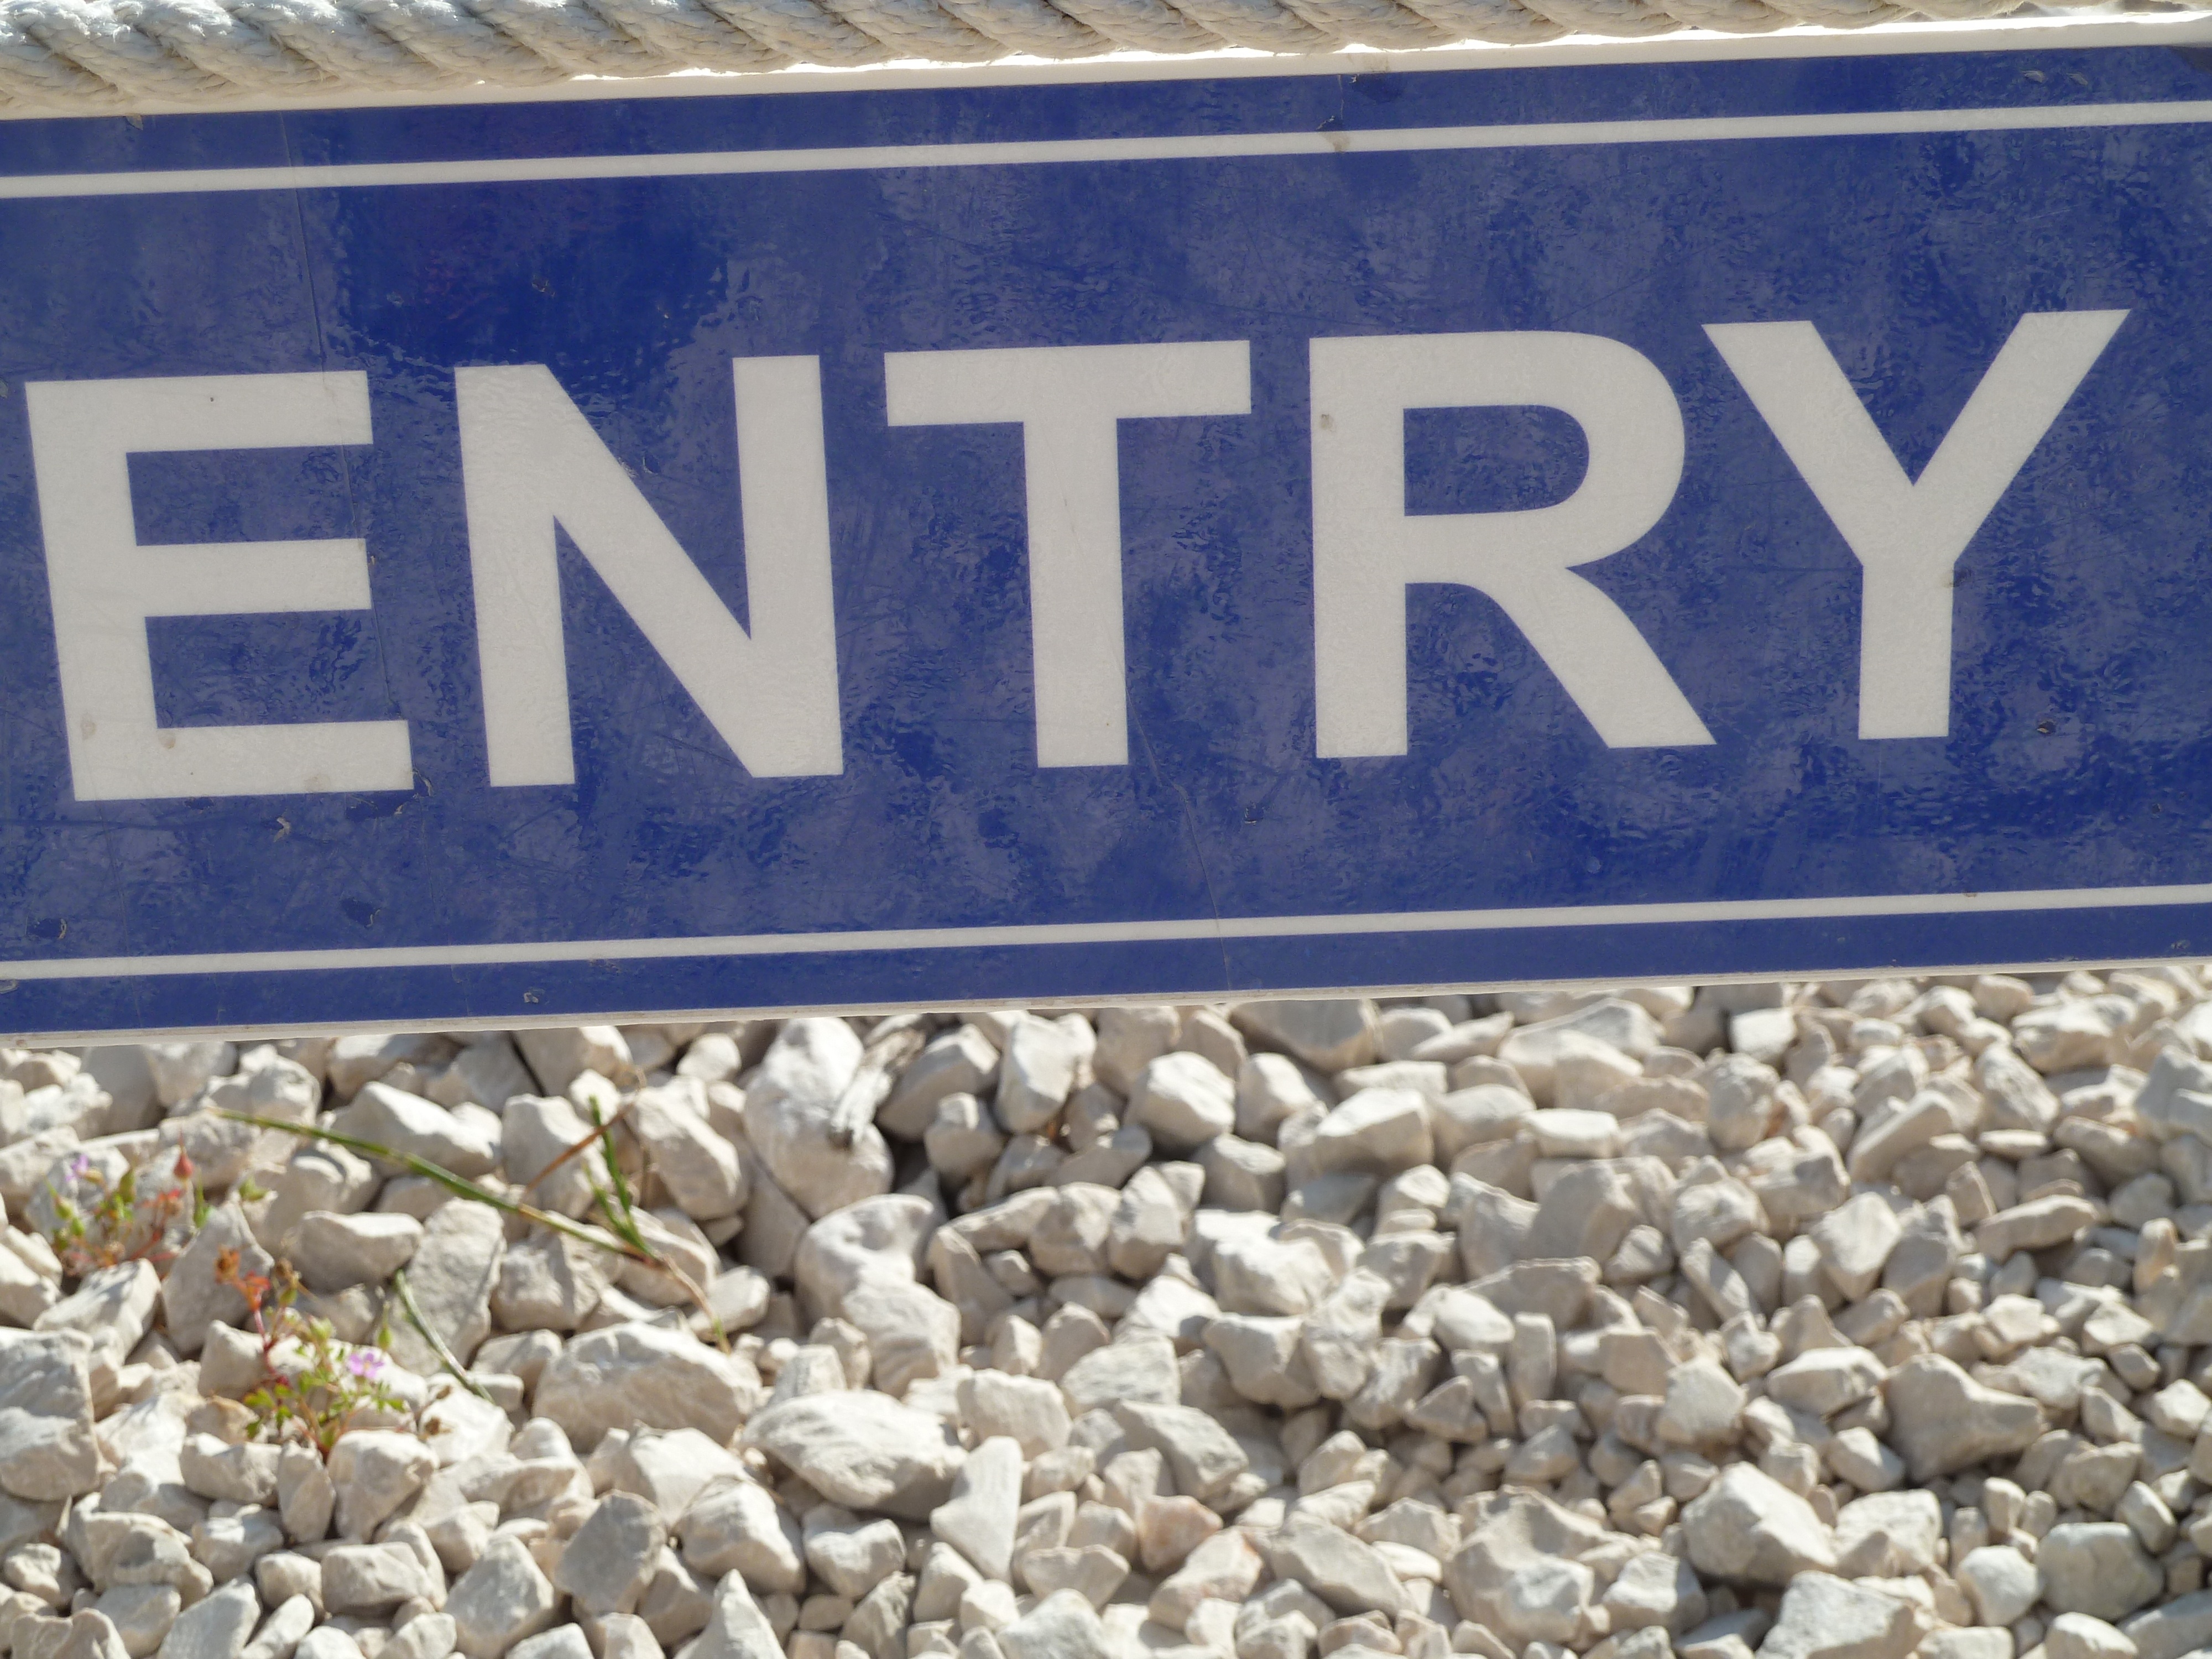
sign, street sign, education, entry, teacher, automotive exterior, vehicle registration plate